Grandcourt, Seine-Maritime

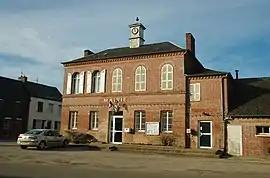
The town hall in Grandcourt

Grandcourt is a commune in the Seine-Maritime department in the Normandy region in northern France.